Gordon McKay

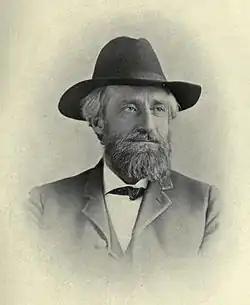
N.S. Shaler, the geologist responsible for McKay's massive bequest to Harvard University

The last remaining impediment to mechanized shoe production was lasting, shaping the shoe leather by pulling it tightly over a form. In 1872, McKay attempted to replicate his earlier success by joining with James W. Brooks and Charles W. Glidden to form the McKay Lasting Machine Association and buying out the patents of William Wells's American Lasting Machine Company with the intention of improving them to commercial viability and then leasing the resulting machines. Ultimately, they spent $120,000 on their improvements and, after George Copeland demonstrated a viable lasting machine at the 1876 Philadelphia World's Fair, another $130,000 attempting to sue him for patent infringement. They further absorbed Henry G. Thompson's company, becoming the McKay and Thompson Lasting Machine Association. For his part, Copeland had spent $100,000 on his own efforts and then $170,000 on the litigation. Ultimately McKay won but, seeking the best possible machine, promptly combined with Copeland's firm as the McKay and Copeland Lasting Machine Association in 1881. They were able to market an automated lasting machine but it was limited to heavy work and useless for the pointed toes then in fashion or for women's shoes in thin leather, which still made up the bulk of sales. When the Surinamese-American immigrant Jan Ernst Matzeliger finally solved the problem with his own machine in 1883 and then developed a commercially viable prototype in 1885, McKay swiftly bought out the resulting company, creating the Consolidated McKay Lasting Machine Company. In 1899, this merged with the McKay Shoe Machinery Company, the Goodyear Shoe Machinery Company, and a few smaller manufacturers to create the United Shoe Machinery Corporation, which then dominated American shoemaking for decades.